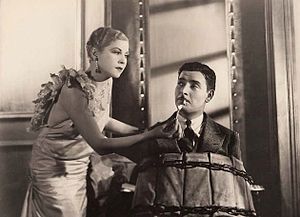
Kaptajn Bulldog Drummond
Kaptajn Bulldog Drummond er en amerikansk dramafilm fra 1929, instrueret af F. Richard Jones og produceret af Samuel Goldwyn.